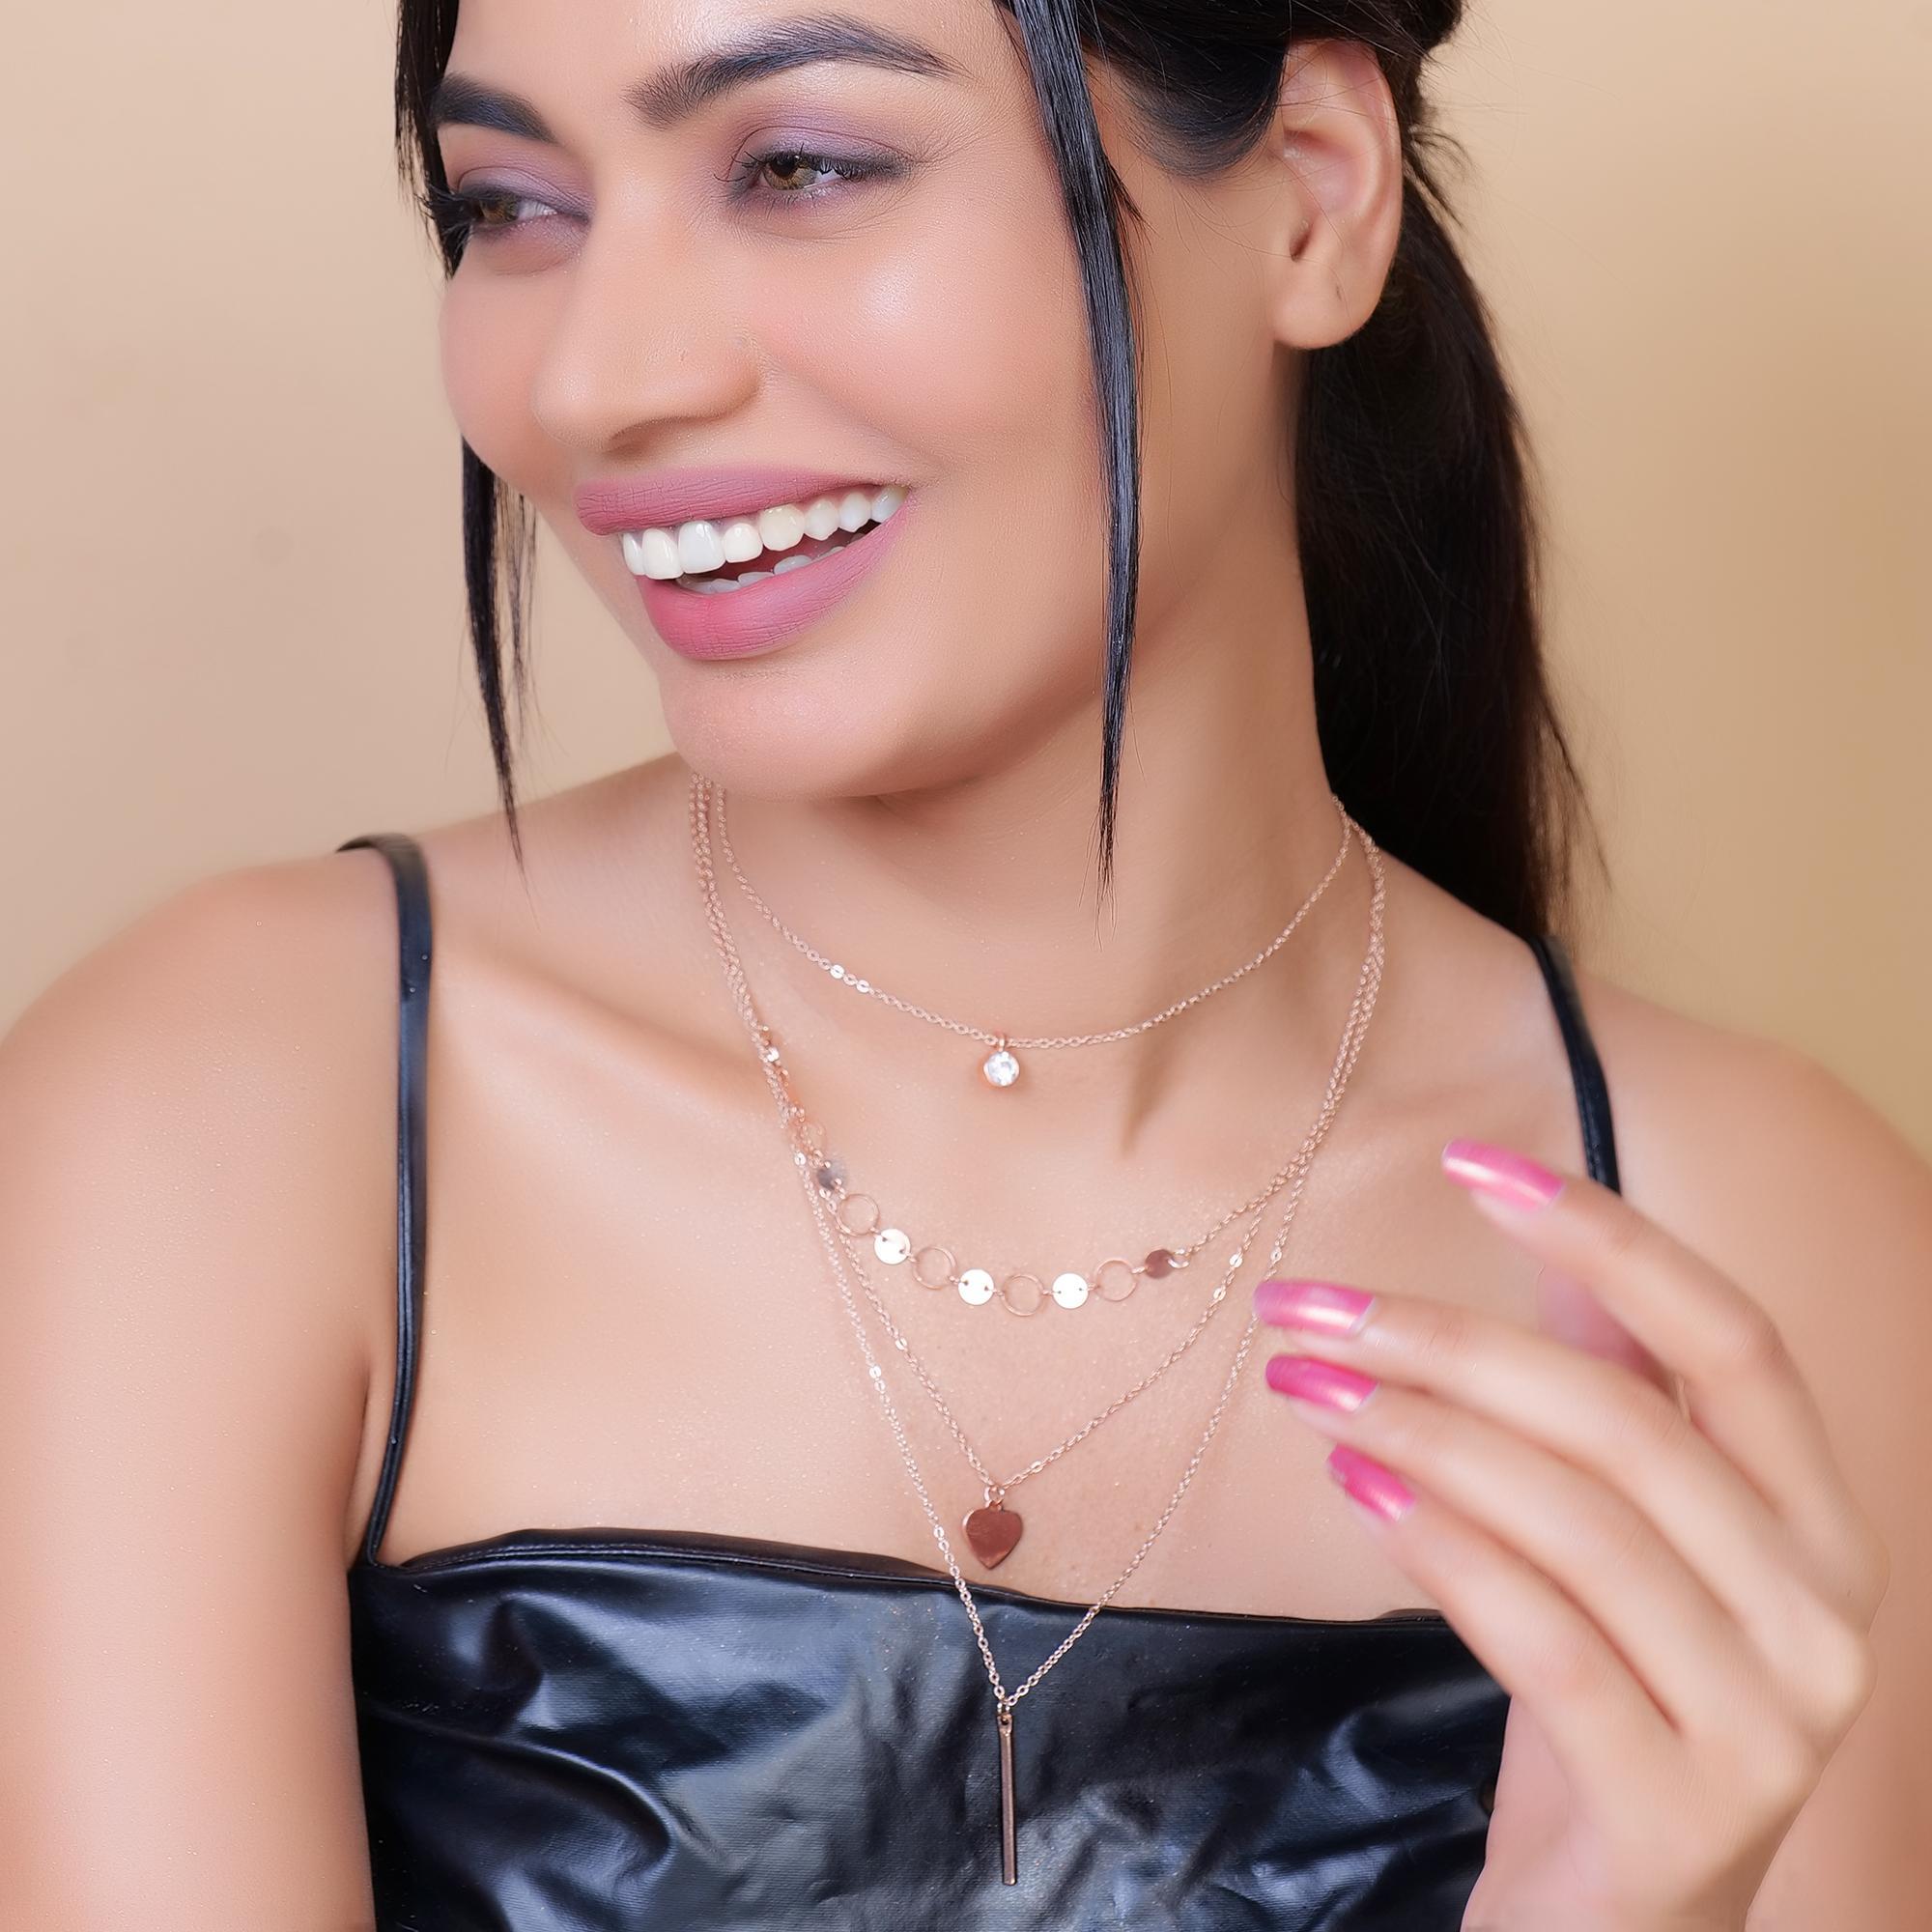
JIYANSHI FASHION : Multi Layer/Single Layer Crystal Chain Pendant Necklace for Women and Girls
Type: Necklaces & Pendants
Brand: JIYANSHI FASHION
Price: Rs. 399
 Enhance your style with our Crystal Chain Pendant Necklace, a perfect blend of elegance and sophistication. Latest stylish design western gold Single/Multi layered chain pendant necklace for women. This party / casual wear multilayer necklace set is made of quality material which looks stylish and goes perfect with any attire. This jewelry is perfectly suited for wedding or casual party wear. Ideal valentine, birthday, anniversary gift for someone you love.
Features: COLOR : ROSE,IDEAL: WOMEN::GIRLS,HIGH QUALITY